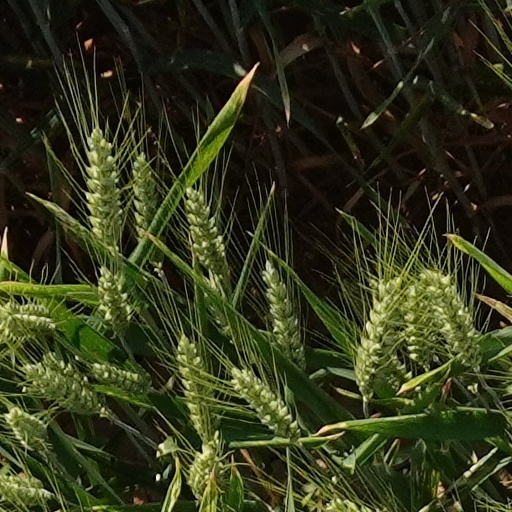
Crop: wheat